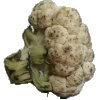
Label: Cauliflower 1